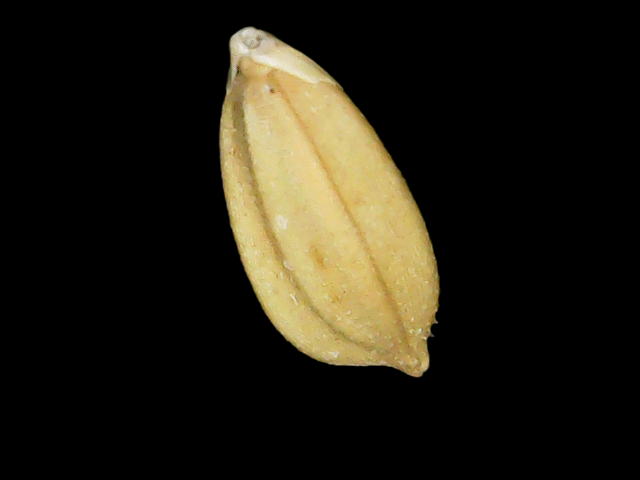
Rice variety: Binadhan08